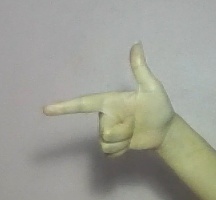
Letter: yaa